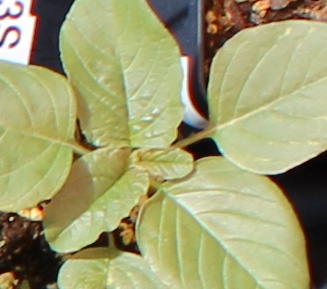
Label: Redroot Pigweed